Lorestan province

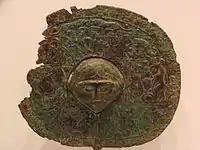
Disc-headed pin depicting a female figure as decoration. Found in Lorestan, Rietberg Museum, Zurich

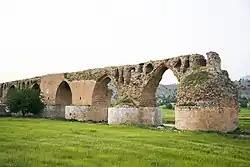
Kashkan Bridge, built during Hasanwayhid rule in Lorestan.

The ancient history of Lorestan is closely intertwined with the rest of the Ancient Near East. In the 3rd and 4th millennium BC, migrant tribes settled down in the mountainous area of the Zagros Mountains. The Kassites, an ancient people who spoke neither an Indo-European nor a Semitic language, originated in Lorestān. They would control Babylonia after the fall of the Old Babylonian Empire ca. 1531 BC and until ca. 1155 BC.